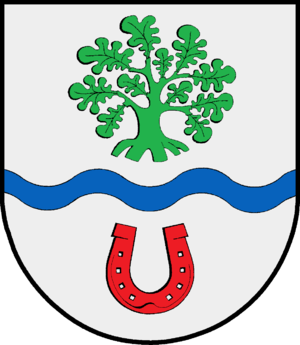
Padenstedt
Coat of arms of Padenstedt
Padenstedt er en kommune og en by i det nordlige Tyskland, beliggende i Amt Mittelholstein i den sydlige del af Kreis Rendsborg-Egernførde. Kreis Rendsborg-Egernførde ligger i den centrale del af delstaten Slesvig-Holsten.